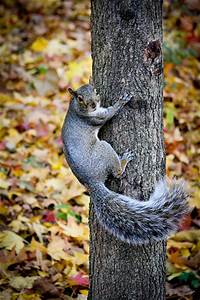
Label: scoiattolo